Edmonton Oilers

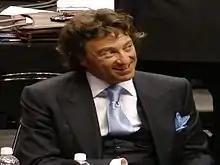
Daryl Katz purchased the Oilers from the Edmonton Investors Group in 2008.

In the 2006 off-season, many Oilers left the team. Four days after their loss to the Hurricanes, Chris Pronger surprisingly issued a trade request for personal reasons. Pronger was subsequently traded to the Anaheim Ducks in exchange for Joffrey Lupul, Ladislav Smid, and three draft picks. Several Oilers left via free agency and during the season, long-time Oiler Ryan Smyth was traded to the New York Islanders for Ryan O'Marra, Robert Nilsson and a first-round pick in the 2007 NHL entry draft (used to select Alex Plante). However, the Oilers were able to re-sign Dwayne Roloson and Fernando Pisani. Having lost so many players, the Oilers posted a 32–43–7 record in 2006–07, their worst record since the 1995–96 season, and eventually finished in 11th place in the Western Conference. Throughout the season, the Oilers lost various players to injury and illness; at one point, they had 11 players out of the lineup and had to rely on emergency call-ups to fill their roster.